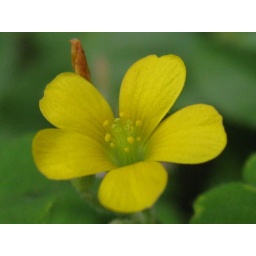
I take this shot by the road side. I really love yellow flowers. The colour is sparkling.